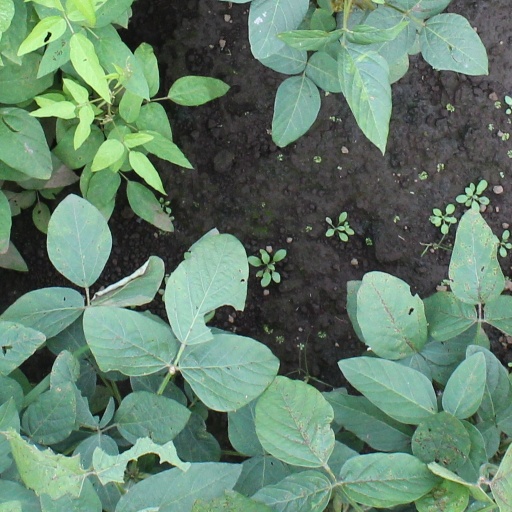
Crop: soybean